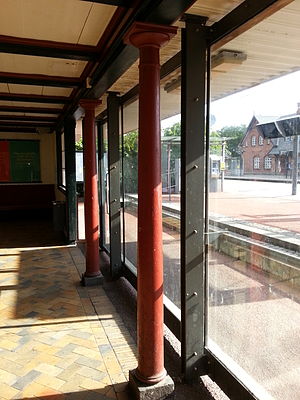
Espergærde Station / Beskrivelse / Ventesal på vestsiden
Espergærde station. Ventesalen på vestsiden set indefra. Nu lukket med en glasflade. Elevatoren skimtes gennem ruden.
Ventesalen på Espergærde stations vestside
Espergærde Station er en station i Espergærde. Stationen ligger på Kystbanen og betjenes af de tog, der kører på denne bane. Desuden er stationen et lokalt trafikknudepunkt med mulighed for skift mellem tog og busser, cykelparkering og kort- og langtidsparkering for biler. Stationen har spillet en hovedrolle i Espergærdes udvikling siden omkring 1900 fra fiskerleje og landliggersted til en bydannelse, der indgår som en integreret del af Hovedstadsområdet.